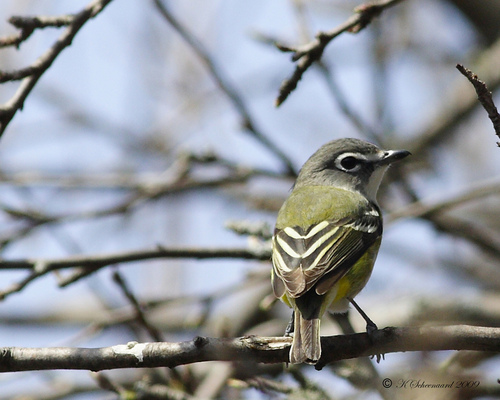
a small greenish bird with white wingbars, and a green belly.
a small bird with a green back, striped white and black wings, and a gray crown.
a small bird of gray and green with black and white strips on its wings.
this bird has a short beak , black eyes and yellow and brown and white feathers
this bird is green with black and white on its tail and has a very short beak.
this bird is green with black and has a very short beak.
a small bird with a black bill and white and black striped secondaries.
this is a very small bird with a short pointed beak.
this bird is green and black in color, with a black beak.
this bird has a green tint to it with black and white primaries and secondaries.
Species: Blue Headed Vireo